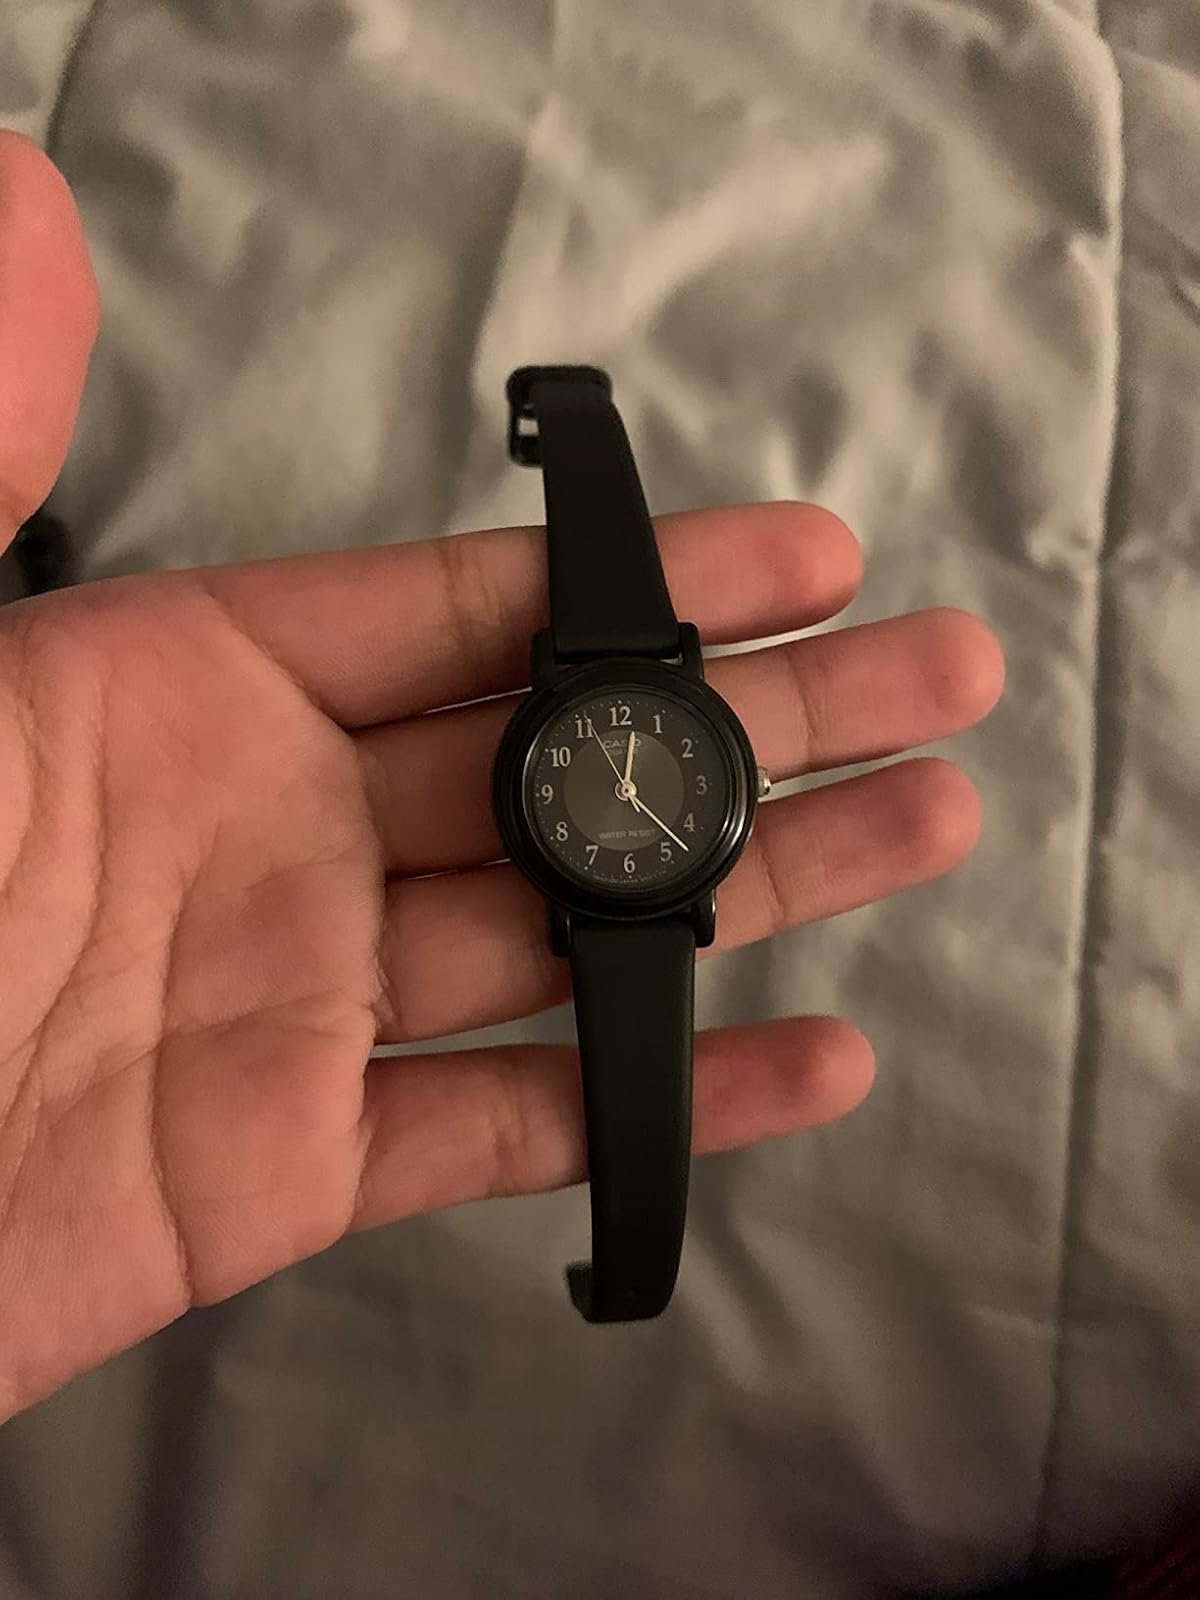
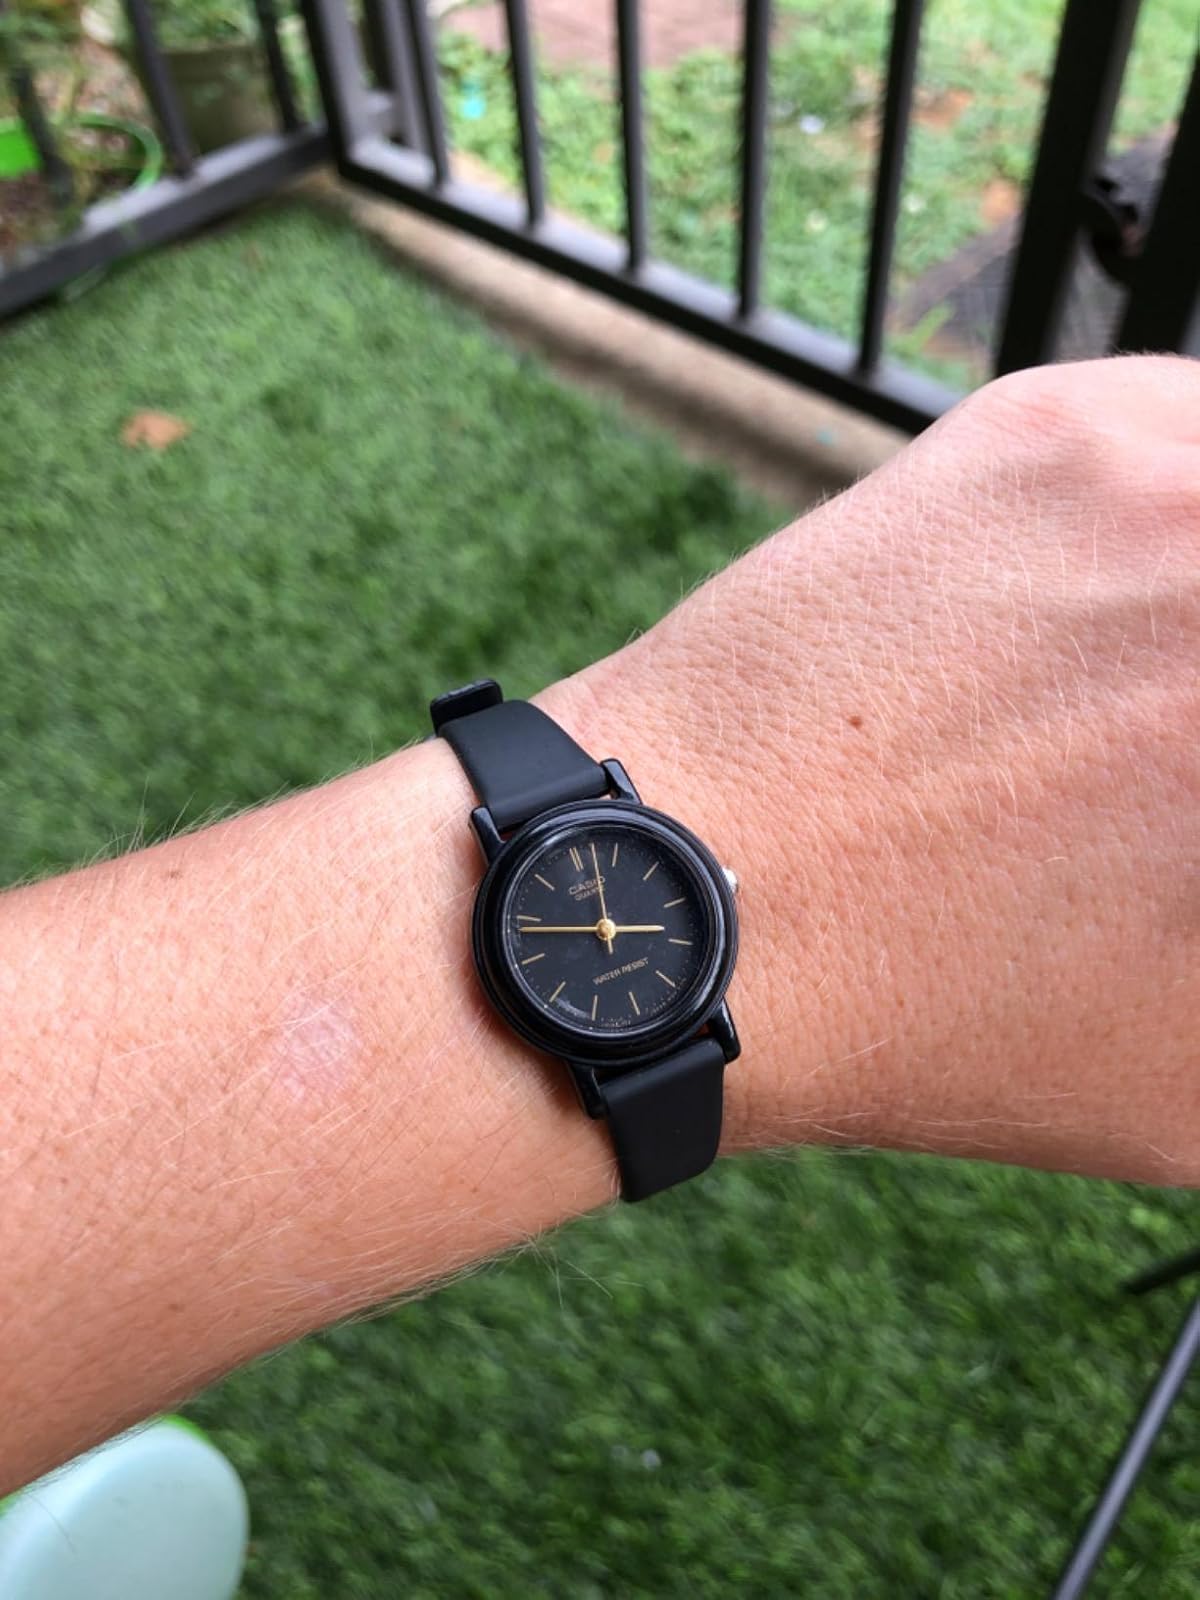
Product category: accessories_watch
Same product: no